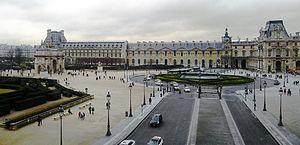
Place du Carrousel - Paris Ier